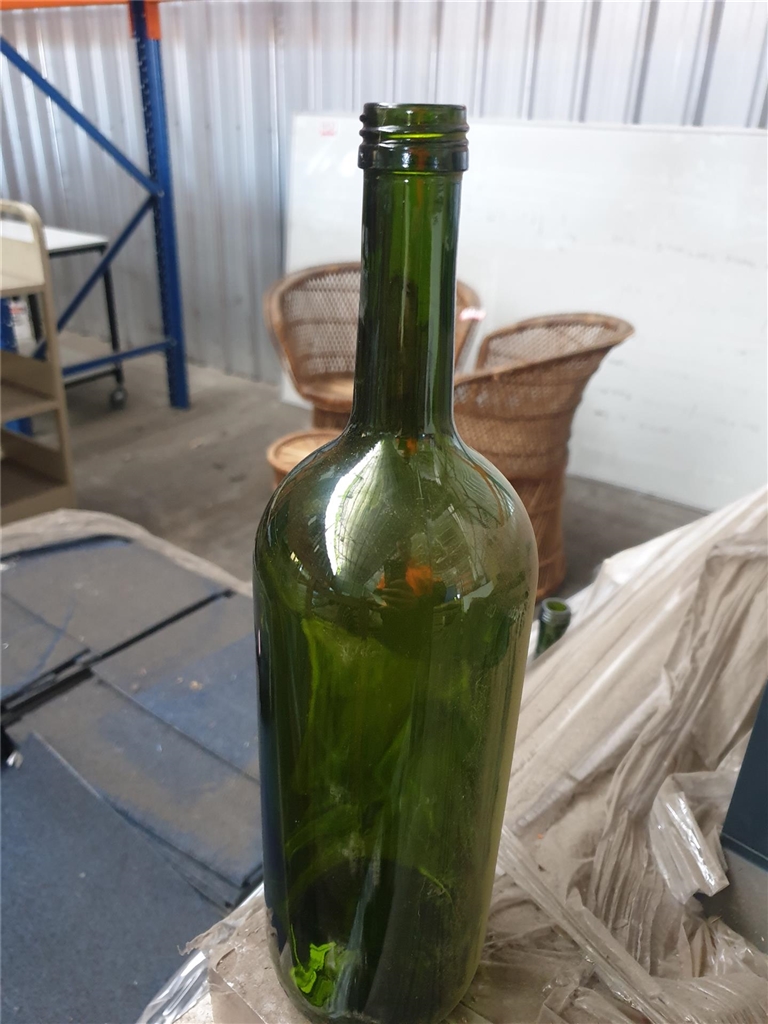
Waste category: glass